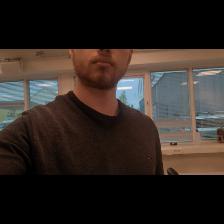
Label: Human